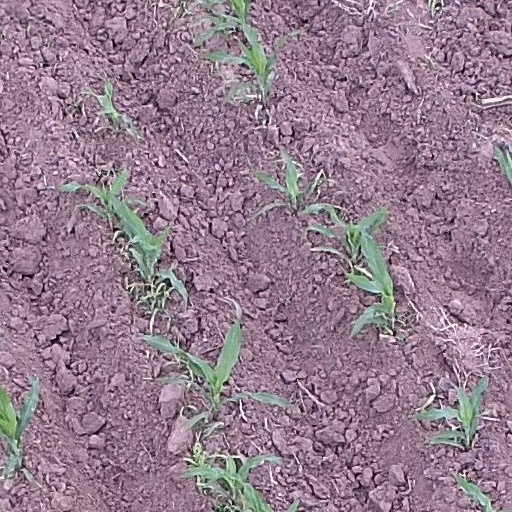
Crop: maize; corn